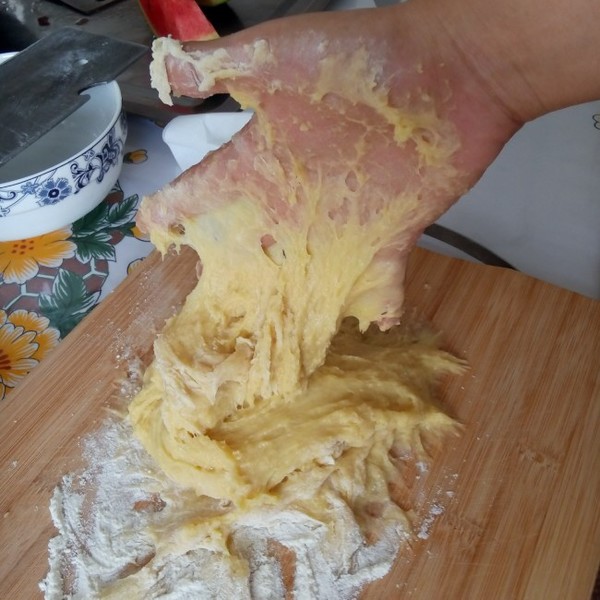
Label: trash